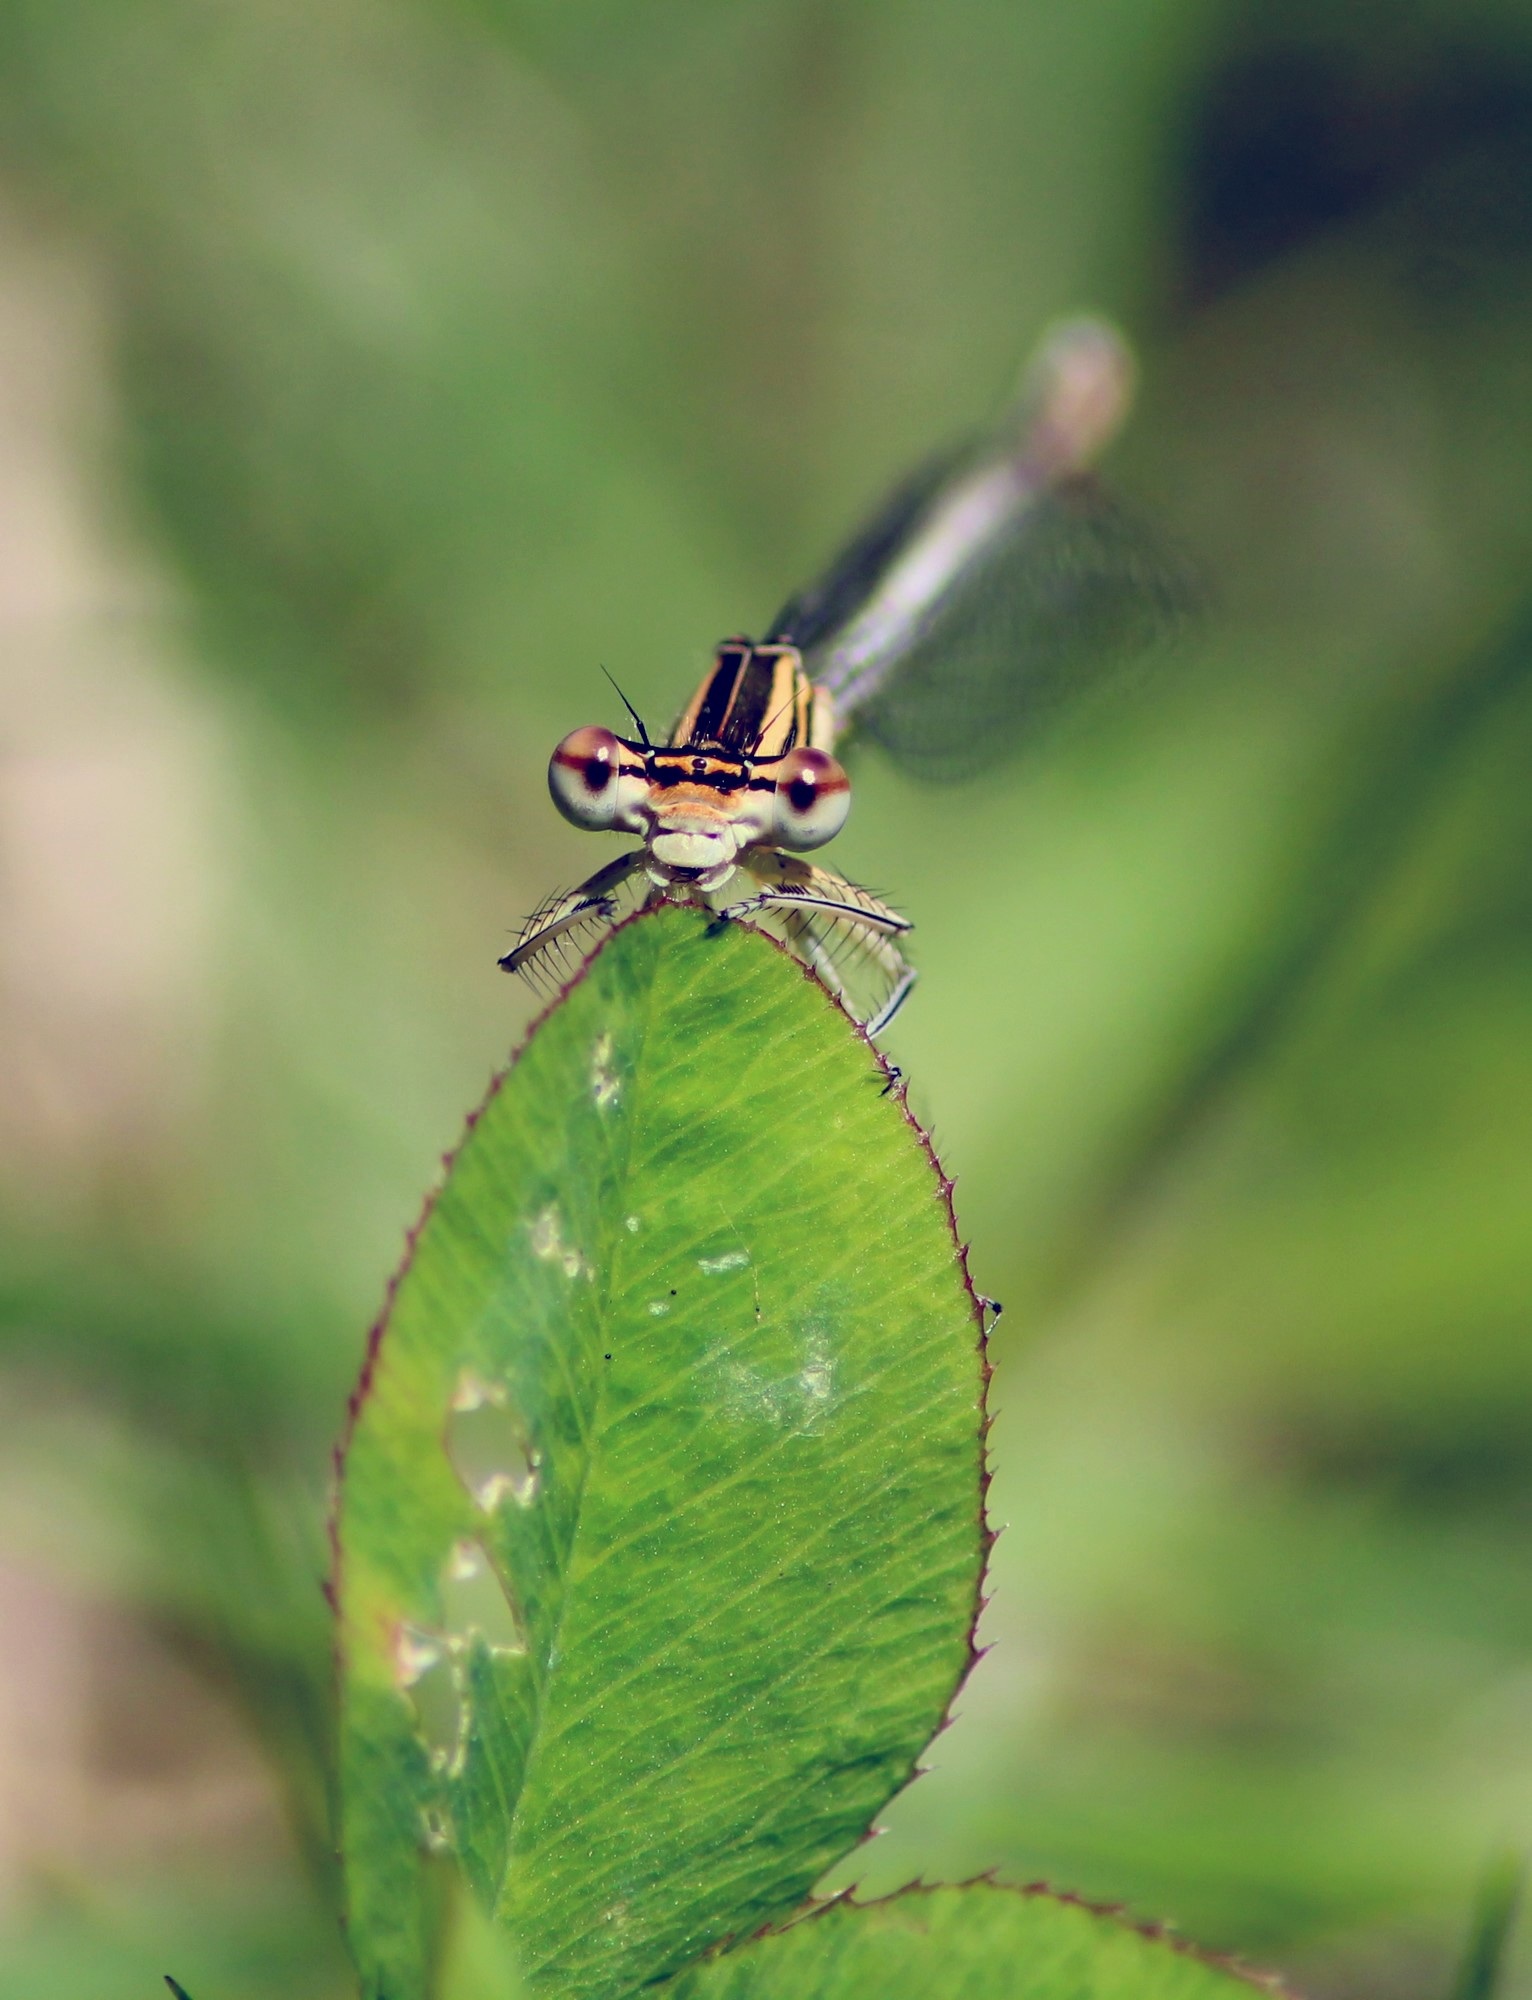
nature, photography, leaf, flower, green, insect, macro, fauna, invertebrate, close up, dragonfly, damselfly, macro photography, arthropod, leaf beetle, araneus, plant stem, dragonflies and damseflies, orb weaver spider, agrion